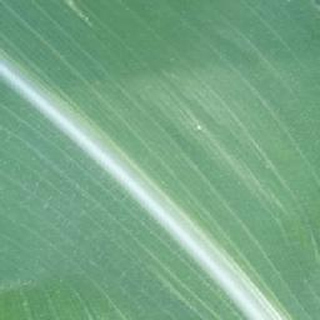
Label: healthy_corn